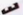
Number: 3